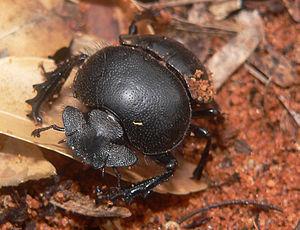
La faune de Madagascar, tout comme sa flore, est très riche. En effet celle-ci présente entre 80 % et 90 % d'espèces endémiques. Cette notion d'endémisme bien qu'elle ne soit pas inexacte reste subjective, puisque dépendante du niveau taxonomique à partir duquel se positionne l'observateur et de la surface ou du milieu considéré. De nombreux taxons spécifiques ou génériques, sont strictement endémiques à Madagascar, mais aussi, plus rarement au niveau de la famille et atteignent donc des taux d'endémisme proche ou égaux de 100 %.